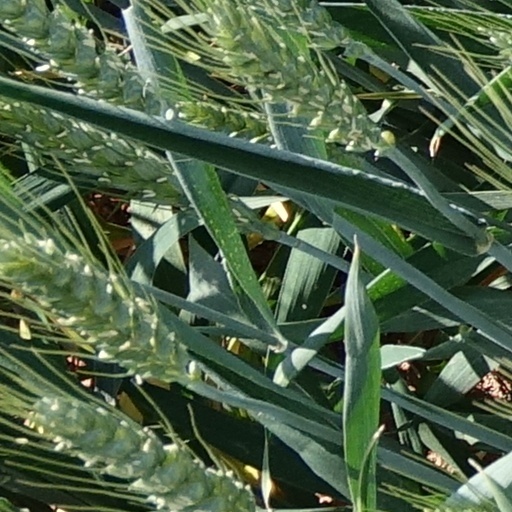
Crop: wheat